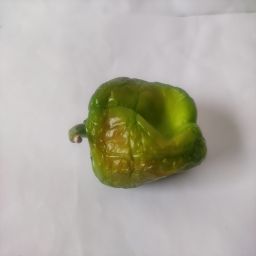
Crop: Bell Pepper
Quality: Ripe